Charles Inslee

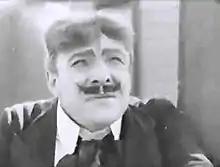
Inslee in 1914

Charles Edwin Inslee (January 6, 1870 – September 17, 1922) was an American actor. He appeared in 127 films between 1908 and 1921.